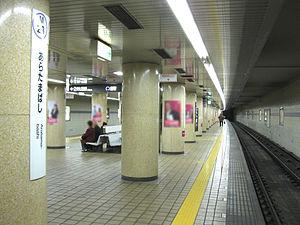
Aratama-bashi est une station du métro de Nagoya sur les lignes Meijō et Sakura-dōri dans l'arrondissement de Mizuho à Nagoya.